Härjedalen

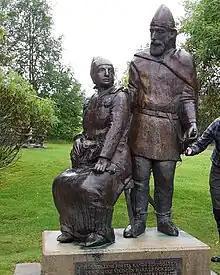
Statue of Härjulf Hornbrytare and his wife, Helga, in Lillhärdal

According to legend, Härjedalen is named after a powerful Norseman who had to flee east from the Norwegian court of King Halfdan Svarte after killing one of the king's men with a horn. Thereafter he was known as Härjulf Hornbrytare ("lit." "Härjulf the Hornbreaker"). For a time he entered the service of the Svea King Anund, until he eloped with that king's sister, Helga, and together they disappeared into the remote location in the region eventually named after him. Today a statue stands dedicated to them in the village of Lillhärdal. Härjulf and Helga were the foreparents to the Icelander, Bjarni Herjólfsson, who was the first Norseman to see the "new world" when he was blown off-course whilst on a voyage to Greenland. His boat is the one Leif Erikson acquired about 15 years later for Leif's famed landing on Vinland.